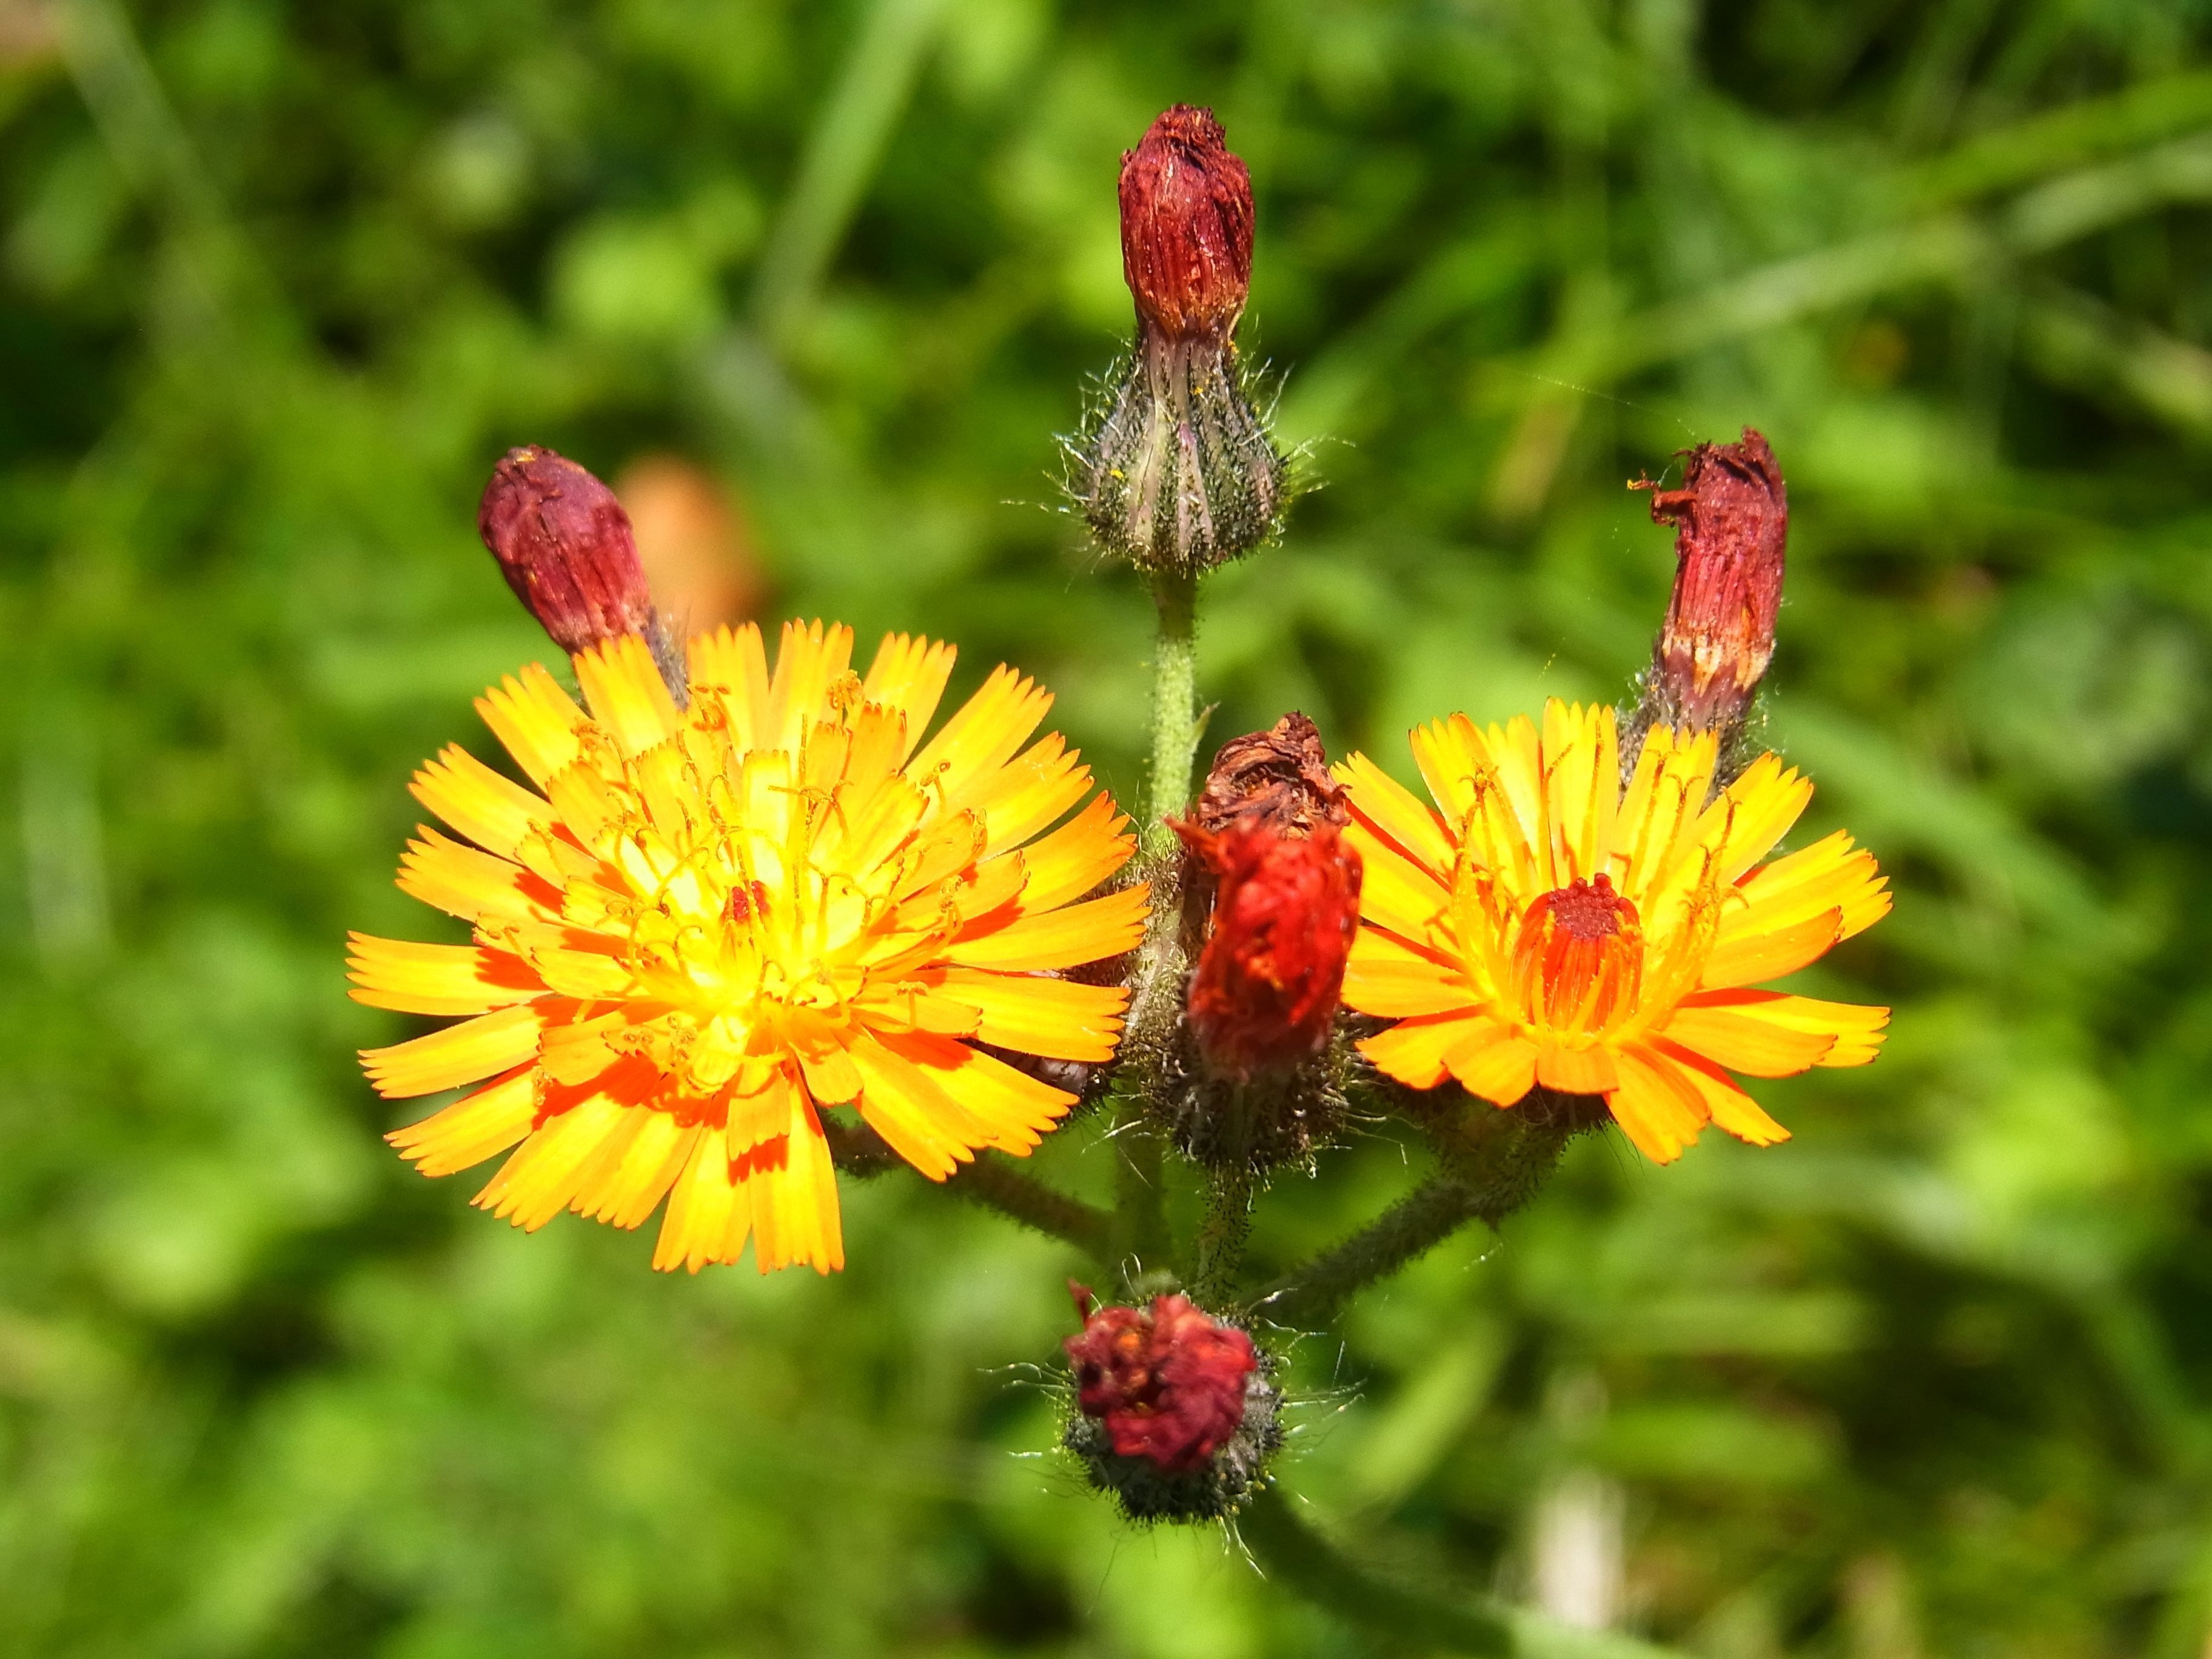
nature, forest, plant, meadow, prairie, flower, herb, insect, botany, flora, fauna, wildflower, flowers, nectar, macro photography, flowering plant, daisy family, annual plant, land plant